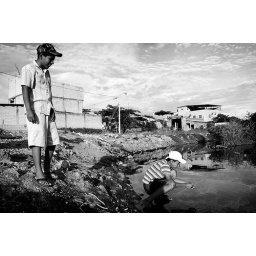
Kinderen vissen op krab in de wijk. Het water is sterk verontreinigd door het vele afval in en rond het meertje